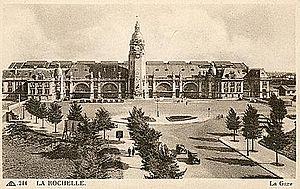
Ville fortifiée, La Rochelle comporte de nombreux monuments de défense, dont les plus connus sont les tours médiévales du Vieux-Port, qui en gardent l’entrée et l’ont rendue mondialement célèbre. Durant son histoire, La Rochelle a perdu beaucoup de ses monuments, comme les remparts qui fortifiaient la ville et qui étaient percés par des portes également disparues. On estime ces disparitions aux alentours de 1910-1930 lors de l'expansion de La Rochelle avec notamment l'implantation de sa Gare. Entre 2016 et 2020, La Rochelle réalise de nombreux travaux, notamment contre les inondations qui lui permet en même temps de valoriser son patrimoine comme au Gabut, aux pieds de la tour saint-Nicolas mais également dans les rues du centre ville.
La gare de La Rochelle-Ville est une gare ferroviaire, située sur le territoire de la commune de La Rochelle, dans le département de la Charente-Maritime, en région Nouvelle-Aquitaine.
Pierre Joseph Esquié est un architecte français. Grand prix de Rome, il a surtout œuvré dans sa région natale et dans le sud-ouest de la France en général.